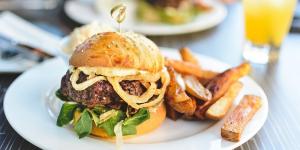
hamburguesas de carne molida